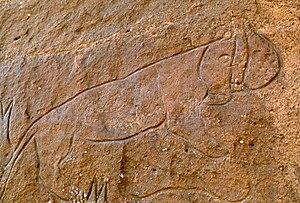
Gravures préhistoriques de la région d'El Bayadh, Algérie
Les gravures rupestres de la région d'El-Bayadh sont des gravures préhistoriques d'âge néolithique du Sud-oranais. Au long de l'Atlas saharien elles font suite à celles, à l'ouest, des régions de Figuig puis d'Ain Sefra et précèdent celles, à l'est, des régions d'Aflou et de Tiaret. Des gravures comparables ont été décrites, plus à l'est encore autour de Djelfa et dans le constantinois.
Les gravures rupestres du Sud-oranais sont des gravures préhistoriques d'âge néolithique situées au Sud d'Oran, au long de l'Atlas saharien, dans les régions, d'ouest en est, de Figuig, d'Ain Sefra, d'El-Bayadh d'Aflou et de Tiaret. Des gravures comparables ont été décrites, plus à l'est encore, autour de Djelfa et dans le Constantinois. Alors que dans le passé certains auteurs ont pu affirmer que ces gravures avaient leur origine dans l'art paléolithique d'Europe, cette théorie est aujourd'hui définitivement condamnée.